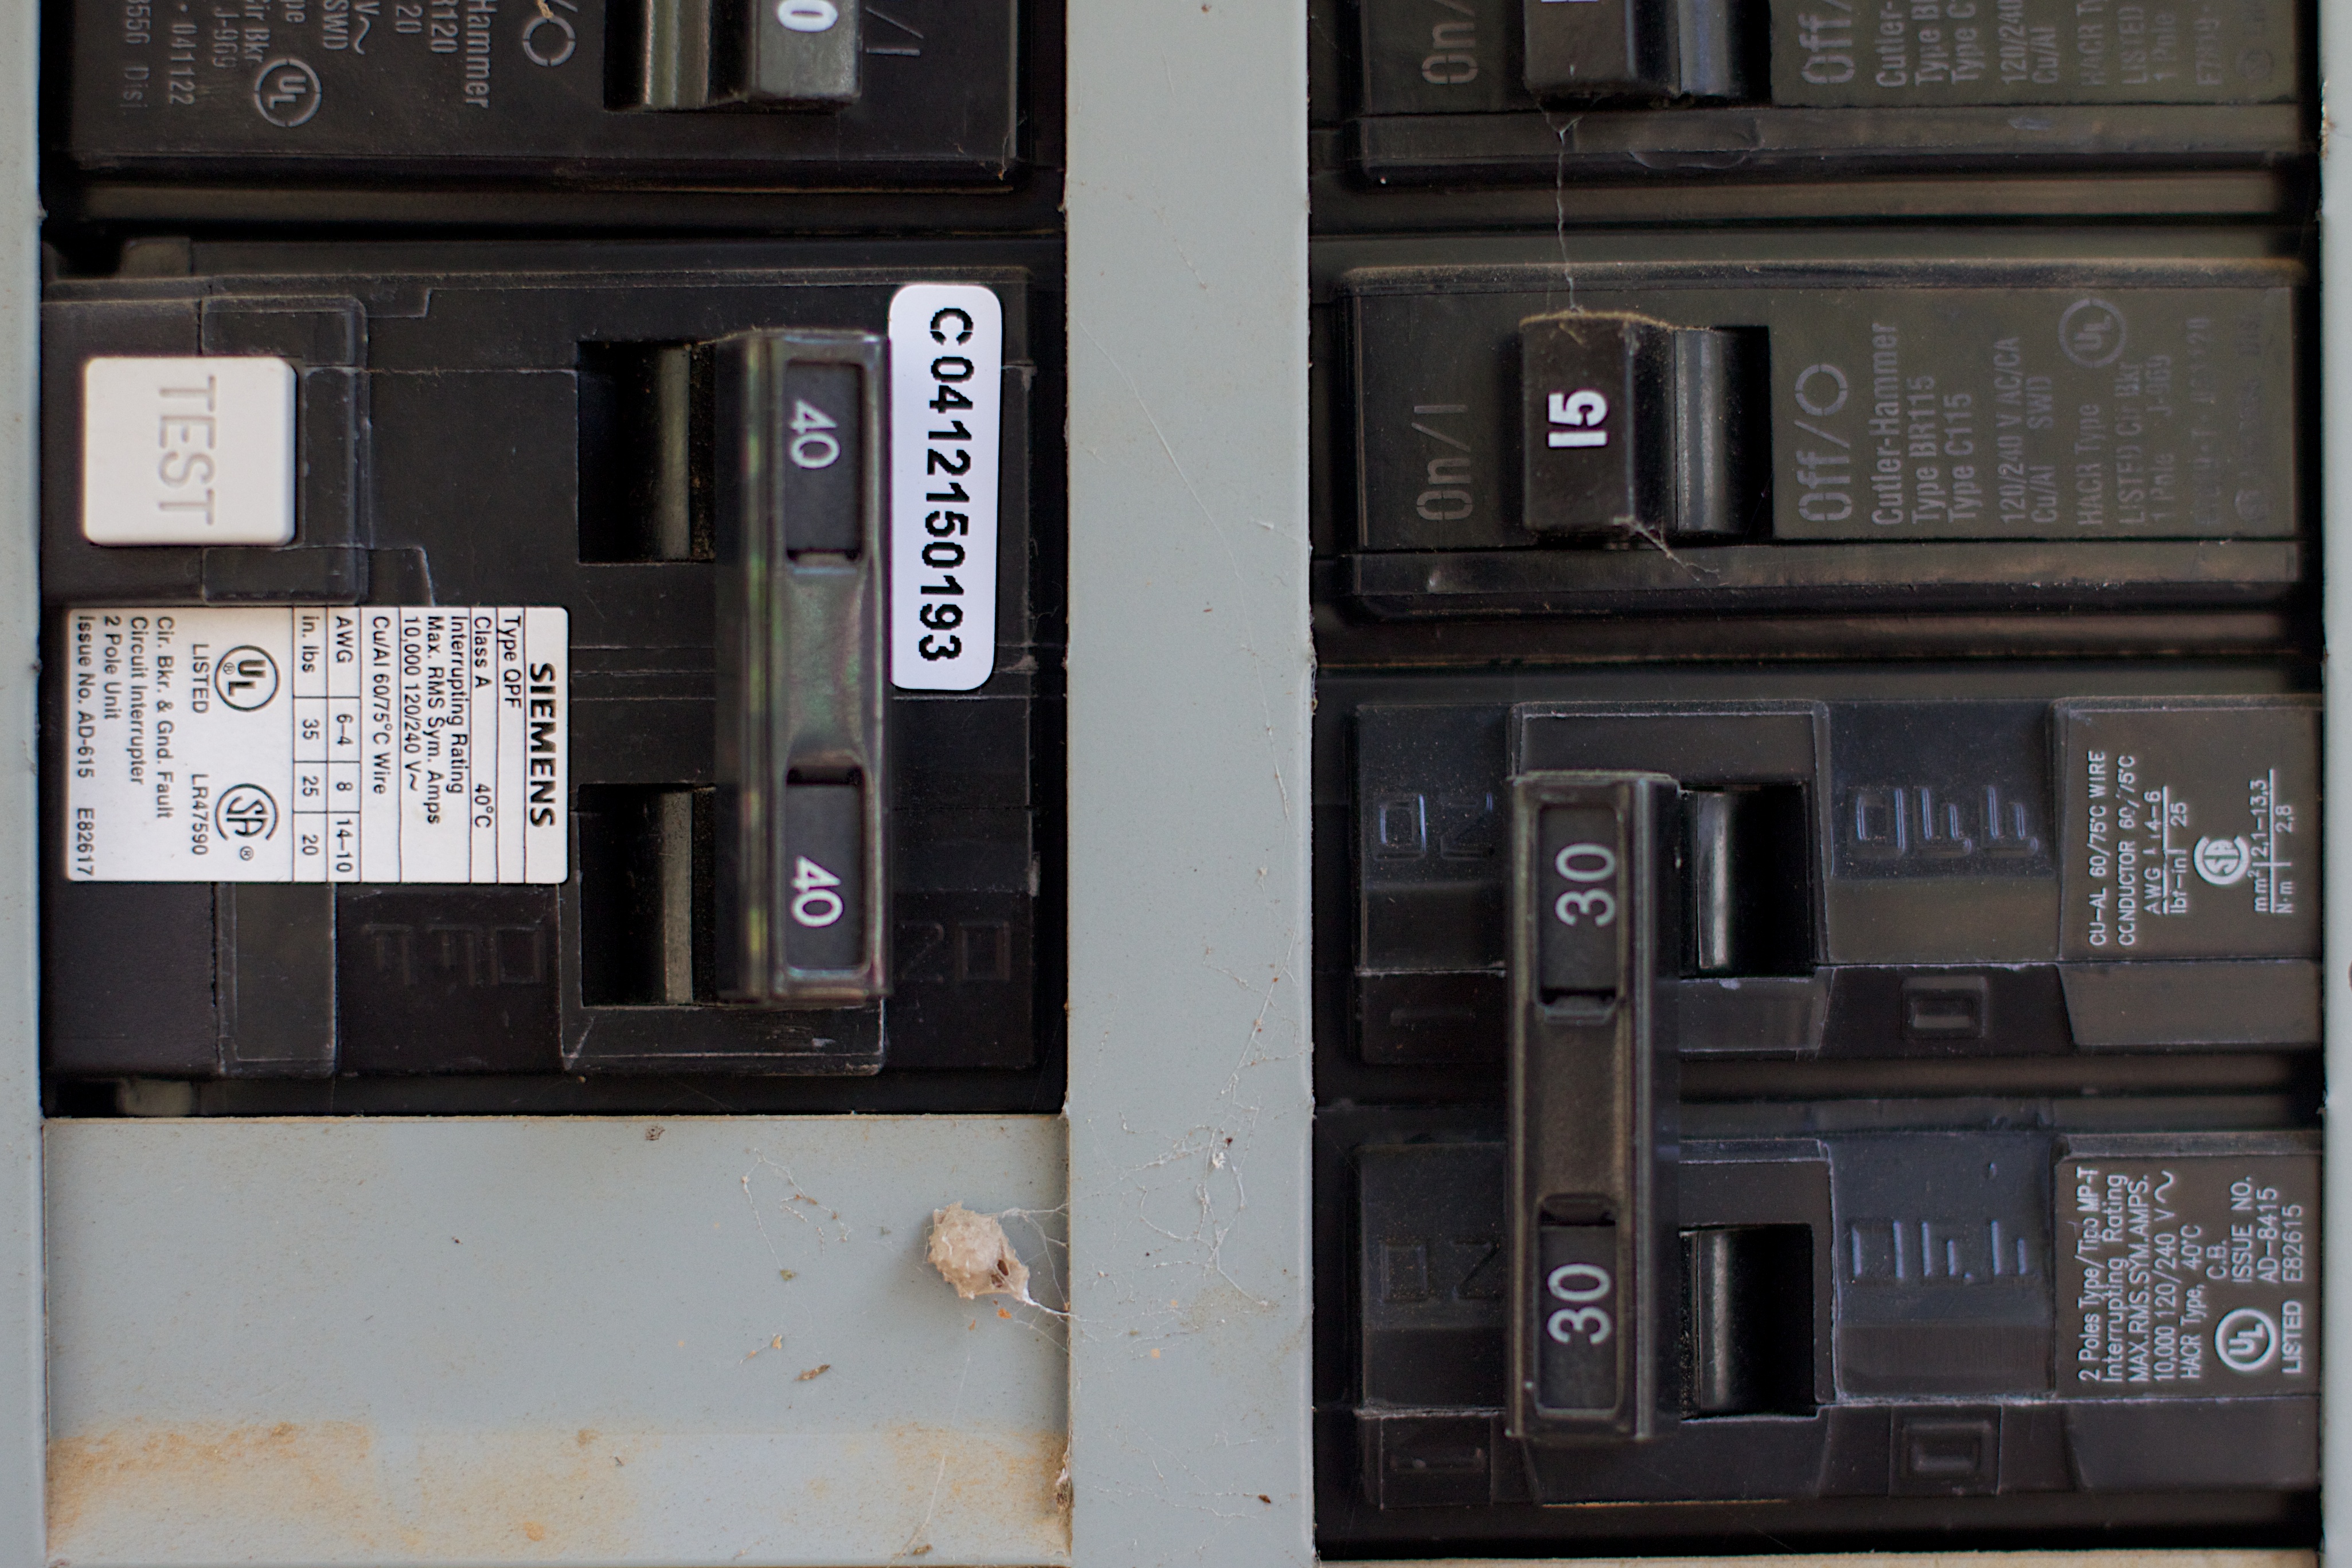
wood, technology, gadget, electronics, electronic device, personal computer hardware, compact disc